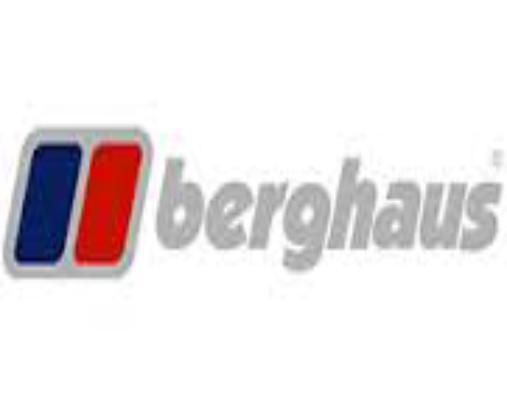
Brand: Berghaus
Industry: Clothes